Buran programme

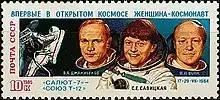
The crew of Soyuz T-12 (Vladimir Dzhanibekov, Svetlana Savitskaya, and Igor Volk) on a stamp issued in 1985

Until the end of the Soviet Union in 1991, seven cosmonauts were allocated to the Buran programme and trained on the OK-GLI ("Buran aerodynamic analogue") test vehicle. All had experience as test pilots. They were: Ivan Ivanovich Bachurin, Alexei Sergeyevich Borodai, Anatoli Semyonovich Levchenko, Aleksandr Vladimirovich Shchukin, Rimantas Antanas Stankevičius, Igor Petrovich Volk, and Viktor Vasiliyevich Zabolotsky.